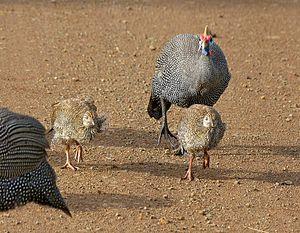
La Pintade de Numidie, aussi appelée pintade commune, pintade mitrée ou pintade sauvage, est une espèce d'oiseaux de la famille des Numididae, l'unique représentante du genre Numida.